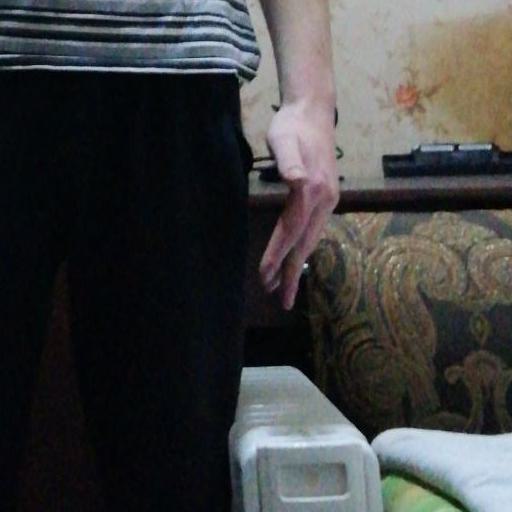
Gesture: no_gesture